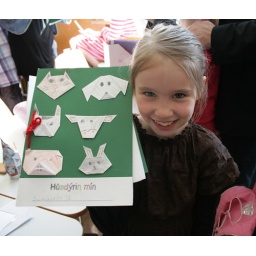
My daughter showing me her work book about the farm animals in Iceland.